List of endemic birds of the Andaman and Nicobar Islands

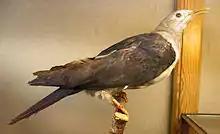
Nicobar imperial pigeon

The Andaman nightjar is one the five species of nightjar that inhabits the Andamans. It is considered distinct from the Large-tailed nightjar due to its different morphology. It also differs from its call, which a "tyuk" without the following tremolo that the call of the large-tailed nightjar. It is distributed throughout the Andaman Islands and associated islets, with a possible record from Narcondam Island. The species is not globally threatened.